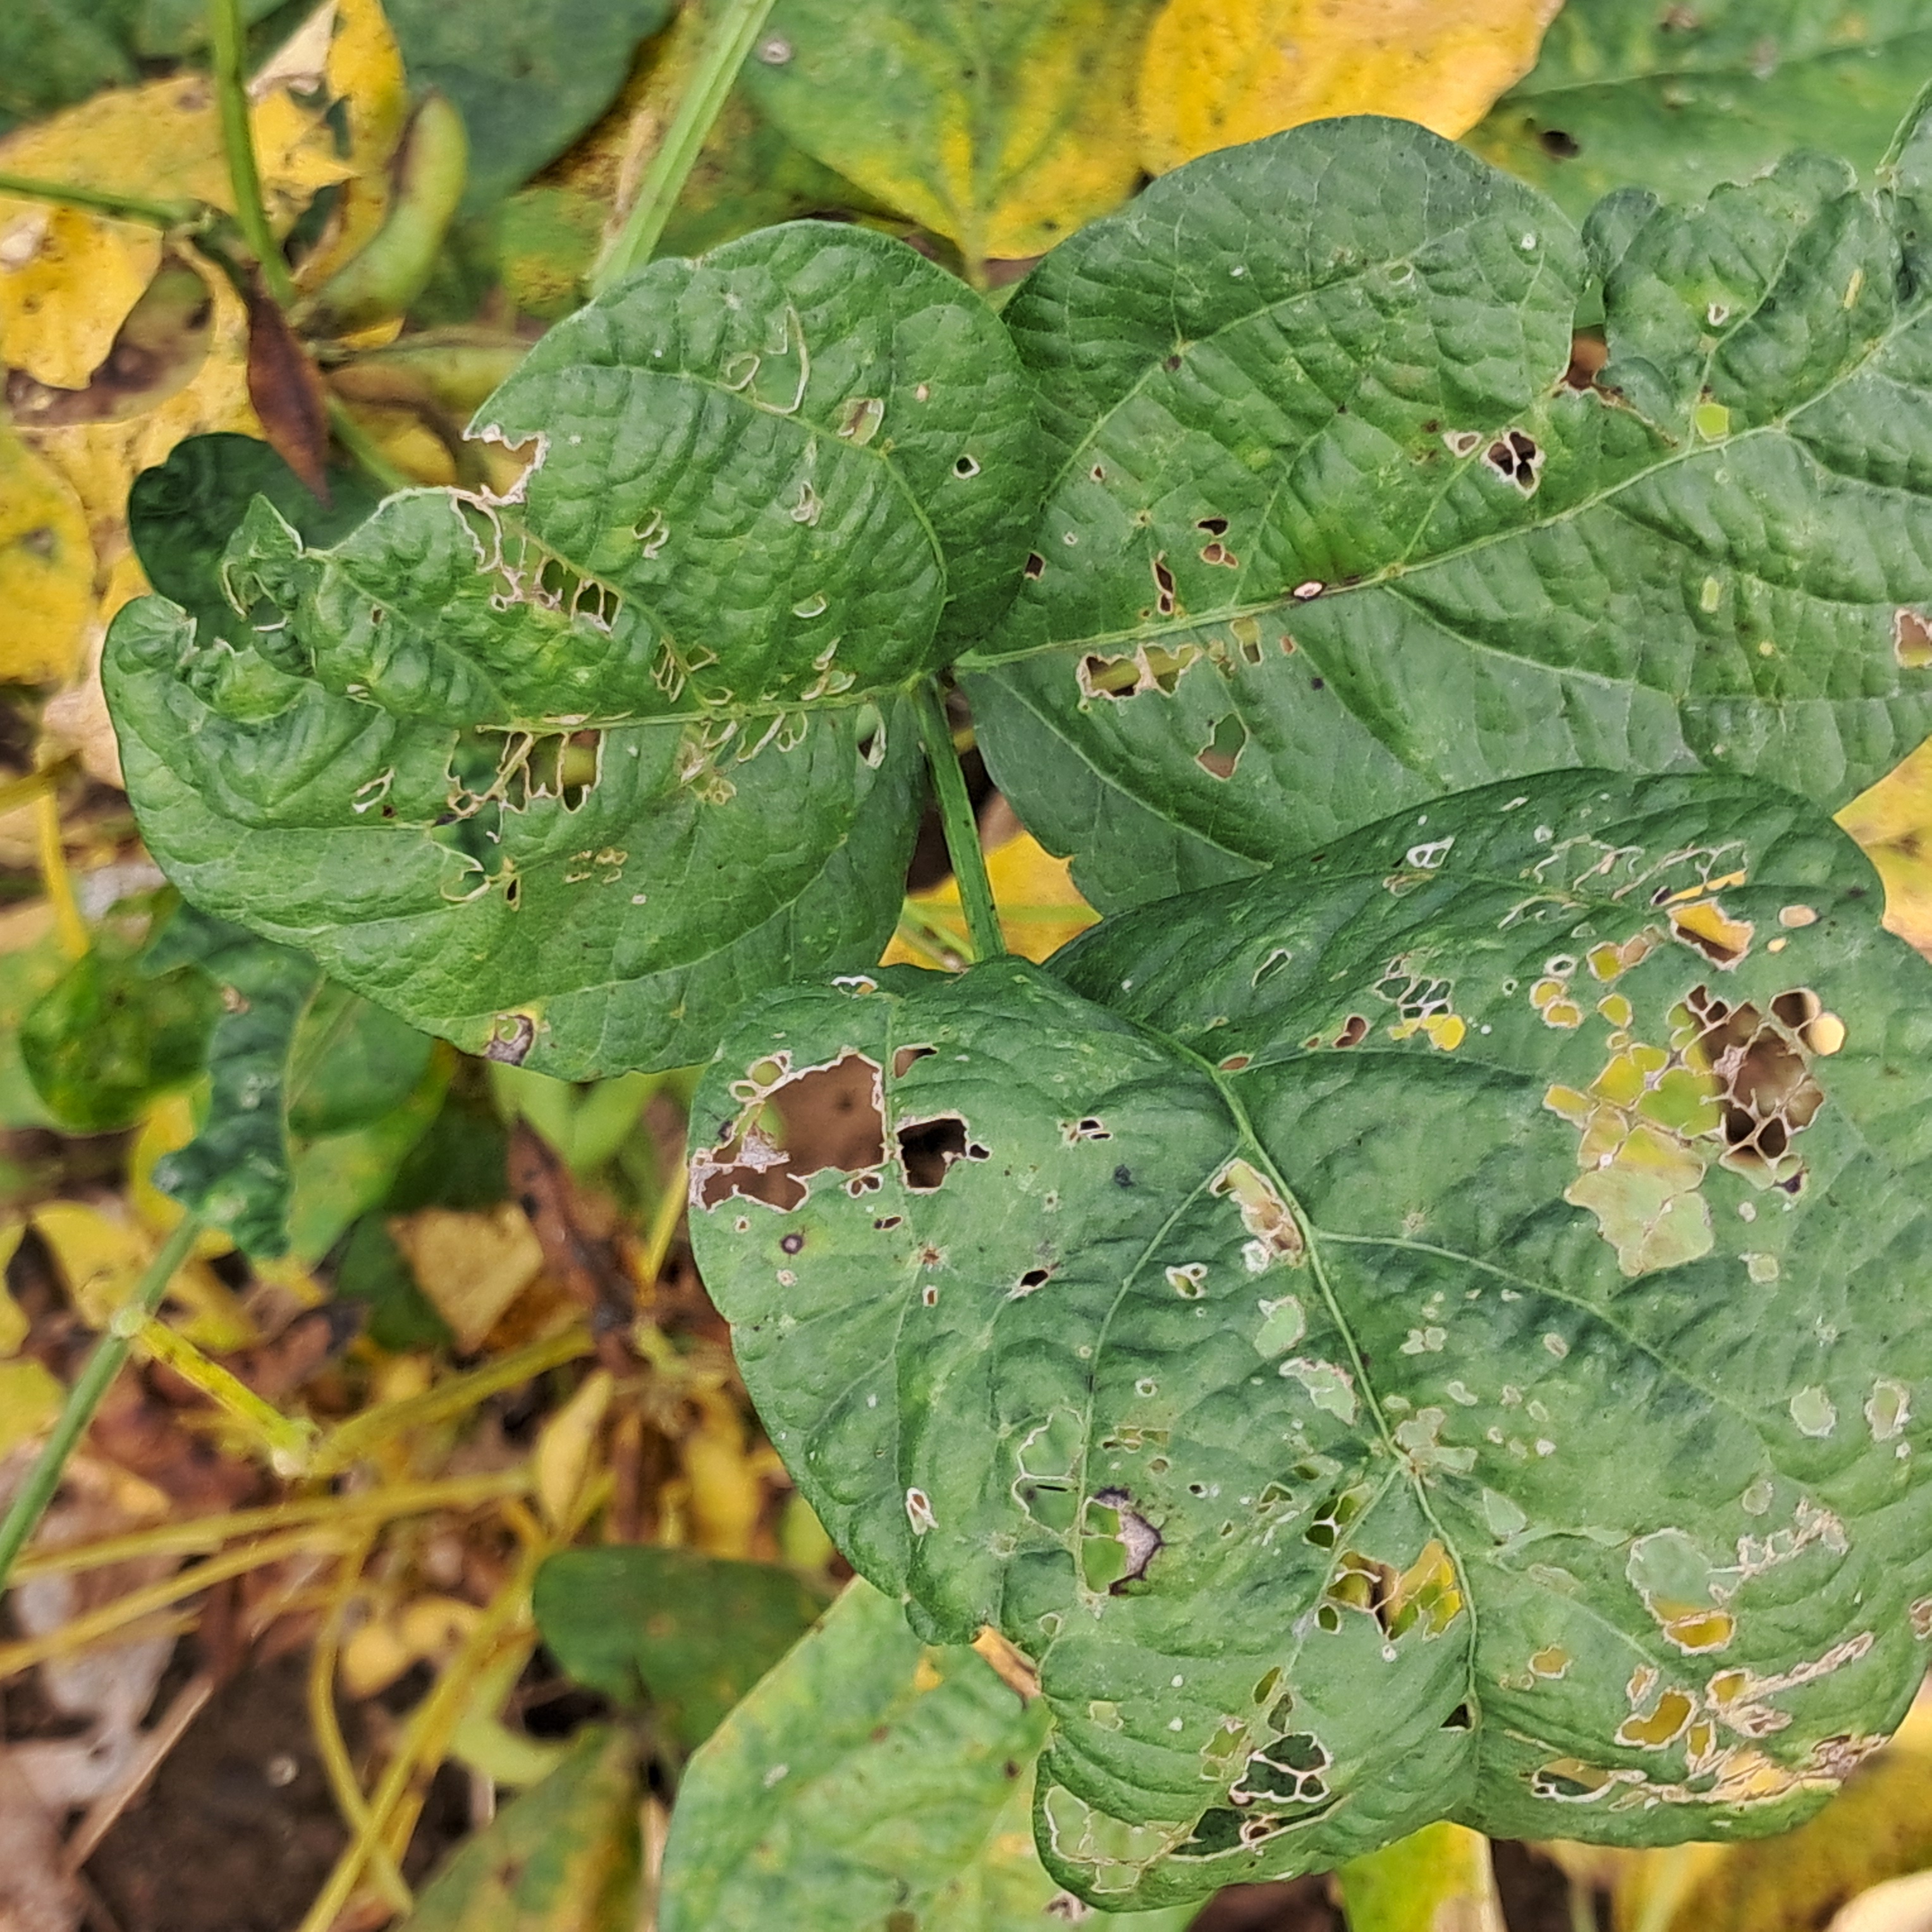
Label: Mosaic